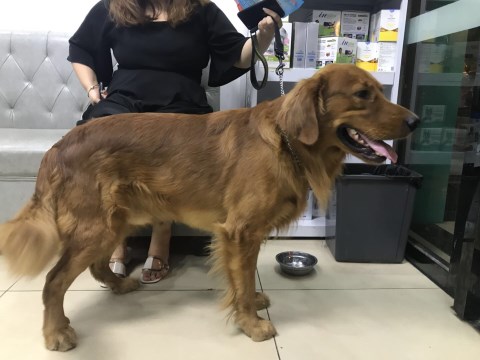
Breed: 5355-n000126-golden_retriever